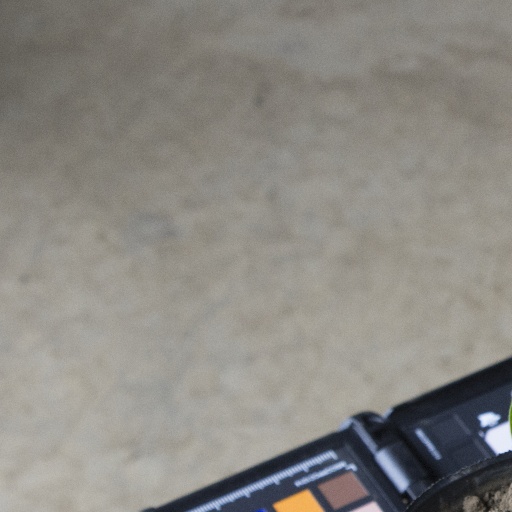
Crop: soybean